Cassoulet

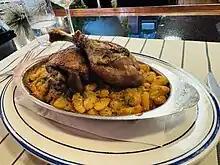
Cassoulet with duck and Rancho Gordo beans at Maison Porcella in Windsor, California.

Traditionally, the dish is cooked in an earthenware pot, which Jane Grigson notes is correctly called a cassole or toupin; she adds that any earthenware or stoneware casserole will do, "provided it is deep and wide". The authors of "Mastering the Art of French Cooking", Simone Beck, Louisette Bertholle and Julia Child, write, "The composition of a cassoulet is, in typical French fashion, the subject of infinite dispute ... arguments about what should go into this famous dish seem based on local traditions". Although haricot beans are common to all varieties, the meats vary considerably. The "Michelin Guide" comments that every town brings its own personal touch to the recipe, all claiming the title of the one and only stronghold of authentic cassoulet.